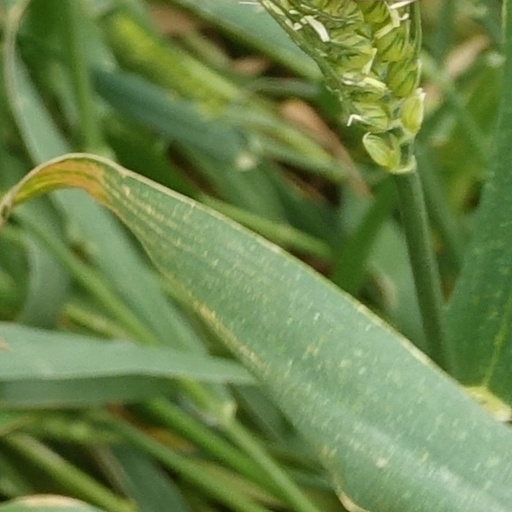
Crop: wheat